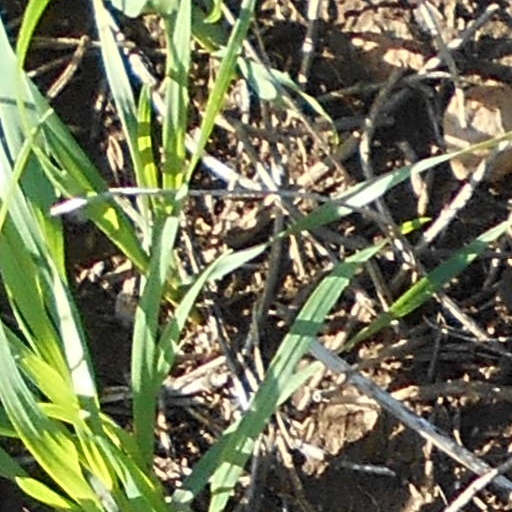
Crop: wheat